Mario Kart Wii

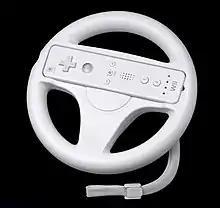
"Mario Kart Wii" is bundled with the Wii Wheel accessory.

"Mario Kart Wii" features 24 playable characters from the "Mario" series, the largest roster of any "Mario Kart" game until the release of "Mario Kart 8" in 2014. "Wii" introduces Baby Peach, Baby Daisy, Rosalina, Funky Kong, and Dry Bowser as playable drivers for the first time in the "Mario Kart" series. Unlike "Mario Kart DS", where characters can drive a kart exclusive to that character and the standard go-kart, each character is assigned to one of three different weight classes, which affects the selection of vehicles the character can drive. "Mario Kart Wii" uses two different classes of vehicles, Karts and Bikes, with the latter being a new addition to the series. Bikes were also subdivided further into two categories: regular and sports bikes, with sports bikes featuring an alternate drift type known as inside drifting. Mii characters saved in the console's Mii Channel are also playable. Thirty-six vehicles are available in "Mario Kart Wii", each of which has different properties that affect how the vehicle handles while driving. Half the characters, vehicles, and courses are initially unavailable to the player; certain objectives must be completed to unlock each one.